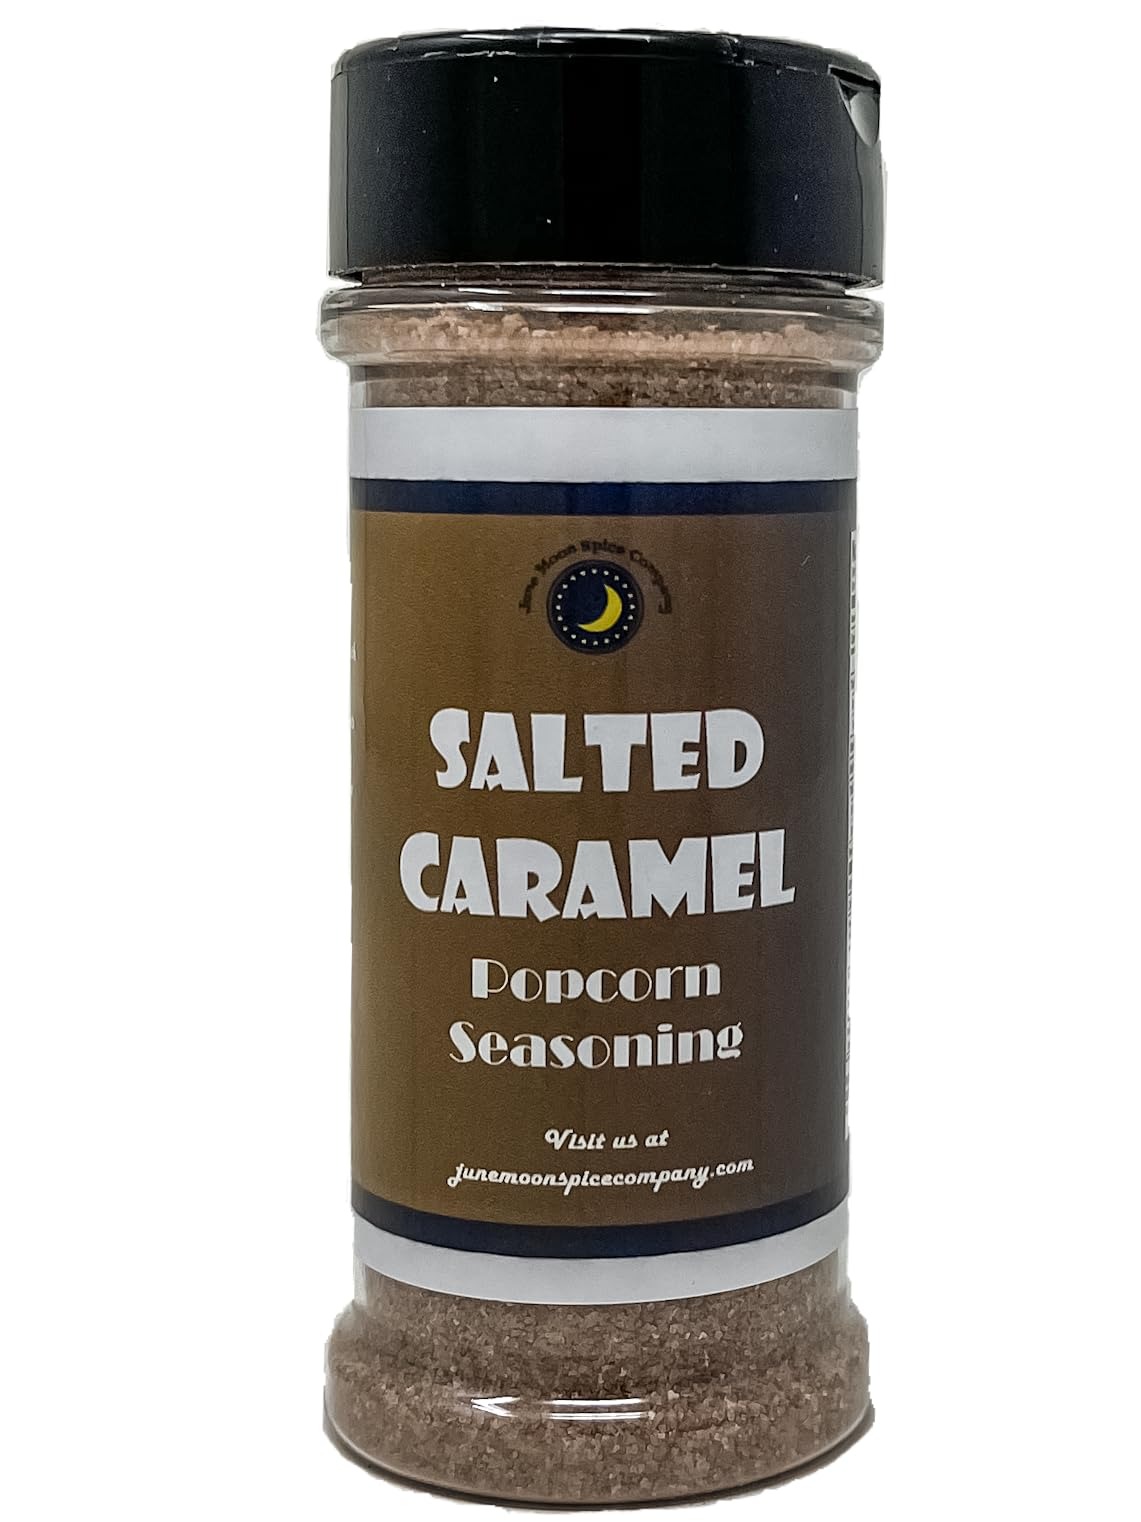
Item Name: Premium | SALTED CARAMEL Popcorn Seasoning | Large Shaker | 5.5 fl oz | Calorie Free | Fat Free | Saturated Fat Free | Cholesterol Free
Bullet Point 1: Introducing our Salted Caramel Popcorn Seasoning, a delightful blend that will transform your plain popcorn into a mouthwatering sweet and salty treat. This delectable seasoning combines the rich flavor of caramel with a touch of salt, creating a perfect balance of indulgence.
Bullet Point 2: Our Salted Caramel Popcorn Seasoning is crafted with high-quality ingredients, ensuring a delicious and satisfying popcorn experience. Each bite is infused with the irresistible combination of sweet caramel and savory salt, making it a delightful snack for any occasion.
Bullet Point 3: Sprinkle our seasoning generously over freshly popped popcorn and toss gently to coat every kernel. The aroma of caramel will fill the air, enticing your senses and setting the stage for a truly enjoyable snacking experience.
Bullet Point 4: The sweet and salty profile of our Salted Caramel Popcorn Seasoning creates a harmonious fusion of flavors, tantalizing your taste buds with every bite. It's the perfect choice for movie nights, parties, or whenever you crave a delicious popcorn indulgence.
Bullet Point 5: Not only does our seasoning elevate the flavor of popcorn, but it also adds a delightful caramelized golden hue, making it visually appealing as well. Impress your guests with a bowl of popcorn that looks as good as it tastes.
Bullet Point 6: Indulge in the addictive combination of sweet and salty with our Salted Caramel Popcorn Seasoning. It's a perfect balance of flavors that will keep you reaching for more. Experience the magic of caramel and salt coming together to create a snack sensation like no other.
Bullet Point 7: Enhance your popcorn-eating experience with our exceptional Salted Caramel Popcorn Seasoning. Let the sweet and salty flavors take your taste buds on a delicious journey. Snack time has never been more delightful!
Bullet Point 8: TASTE the PREMIUM difference!
Bullet Point 9: A double FRESHNESS seal is applied to FRESH ingredients immediately after blending for maximum flavor and zest.
Bullet Point 10: Buy today and enjoy! Gluten free. No MSG. Sturdy 5.5 fl. oz. BPA free sturdy shaker bottle with sift options and a flavor lock cap.
Product Description: Indulge your taste buds with our Salted Caramel Popcorn Seasoning – a delectable blend that transforms your popcorn into a sweet and savory treat reminiscent of your favorite caramel confections. Crafted with care, this seasoning adds a delightful twist to your popcorn, turning each kernel into a irresistible snack experience.
Value: 5.5
Unit: Ounce

Price: 12.88